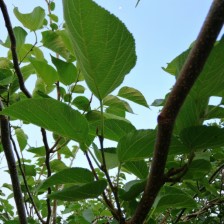
Variety: TaiwanMeacho